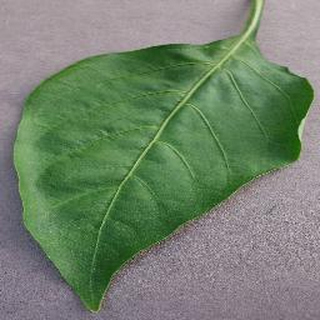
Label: healthy_bell_pepper